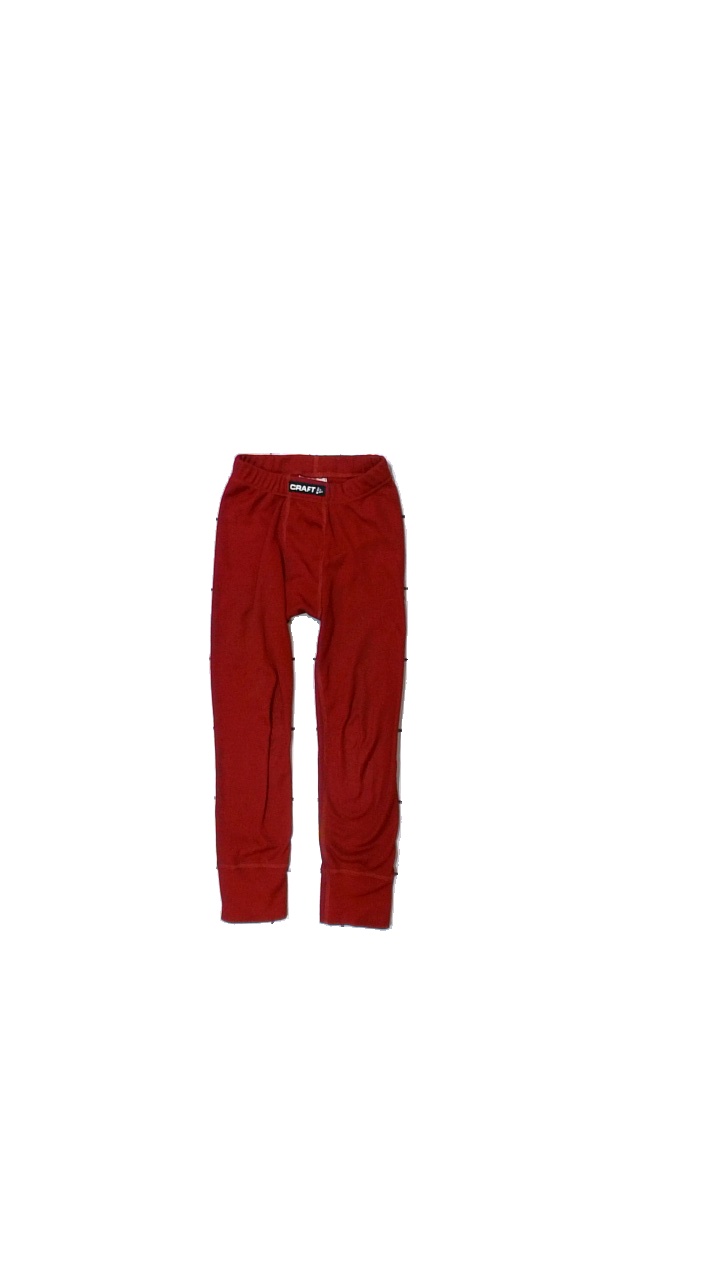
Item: Tights (Children)
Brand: Craft
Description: underställs tights
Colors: Red
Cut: Tight
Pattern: Logo print
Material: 100% polyester
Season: All
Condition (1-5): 2
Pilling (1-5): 1
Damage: nopprigt
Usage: Export
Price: <50